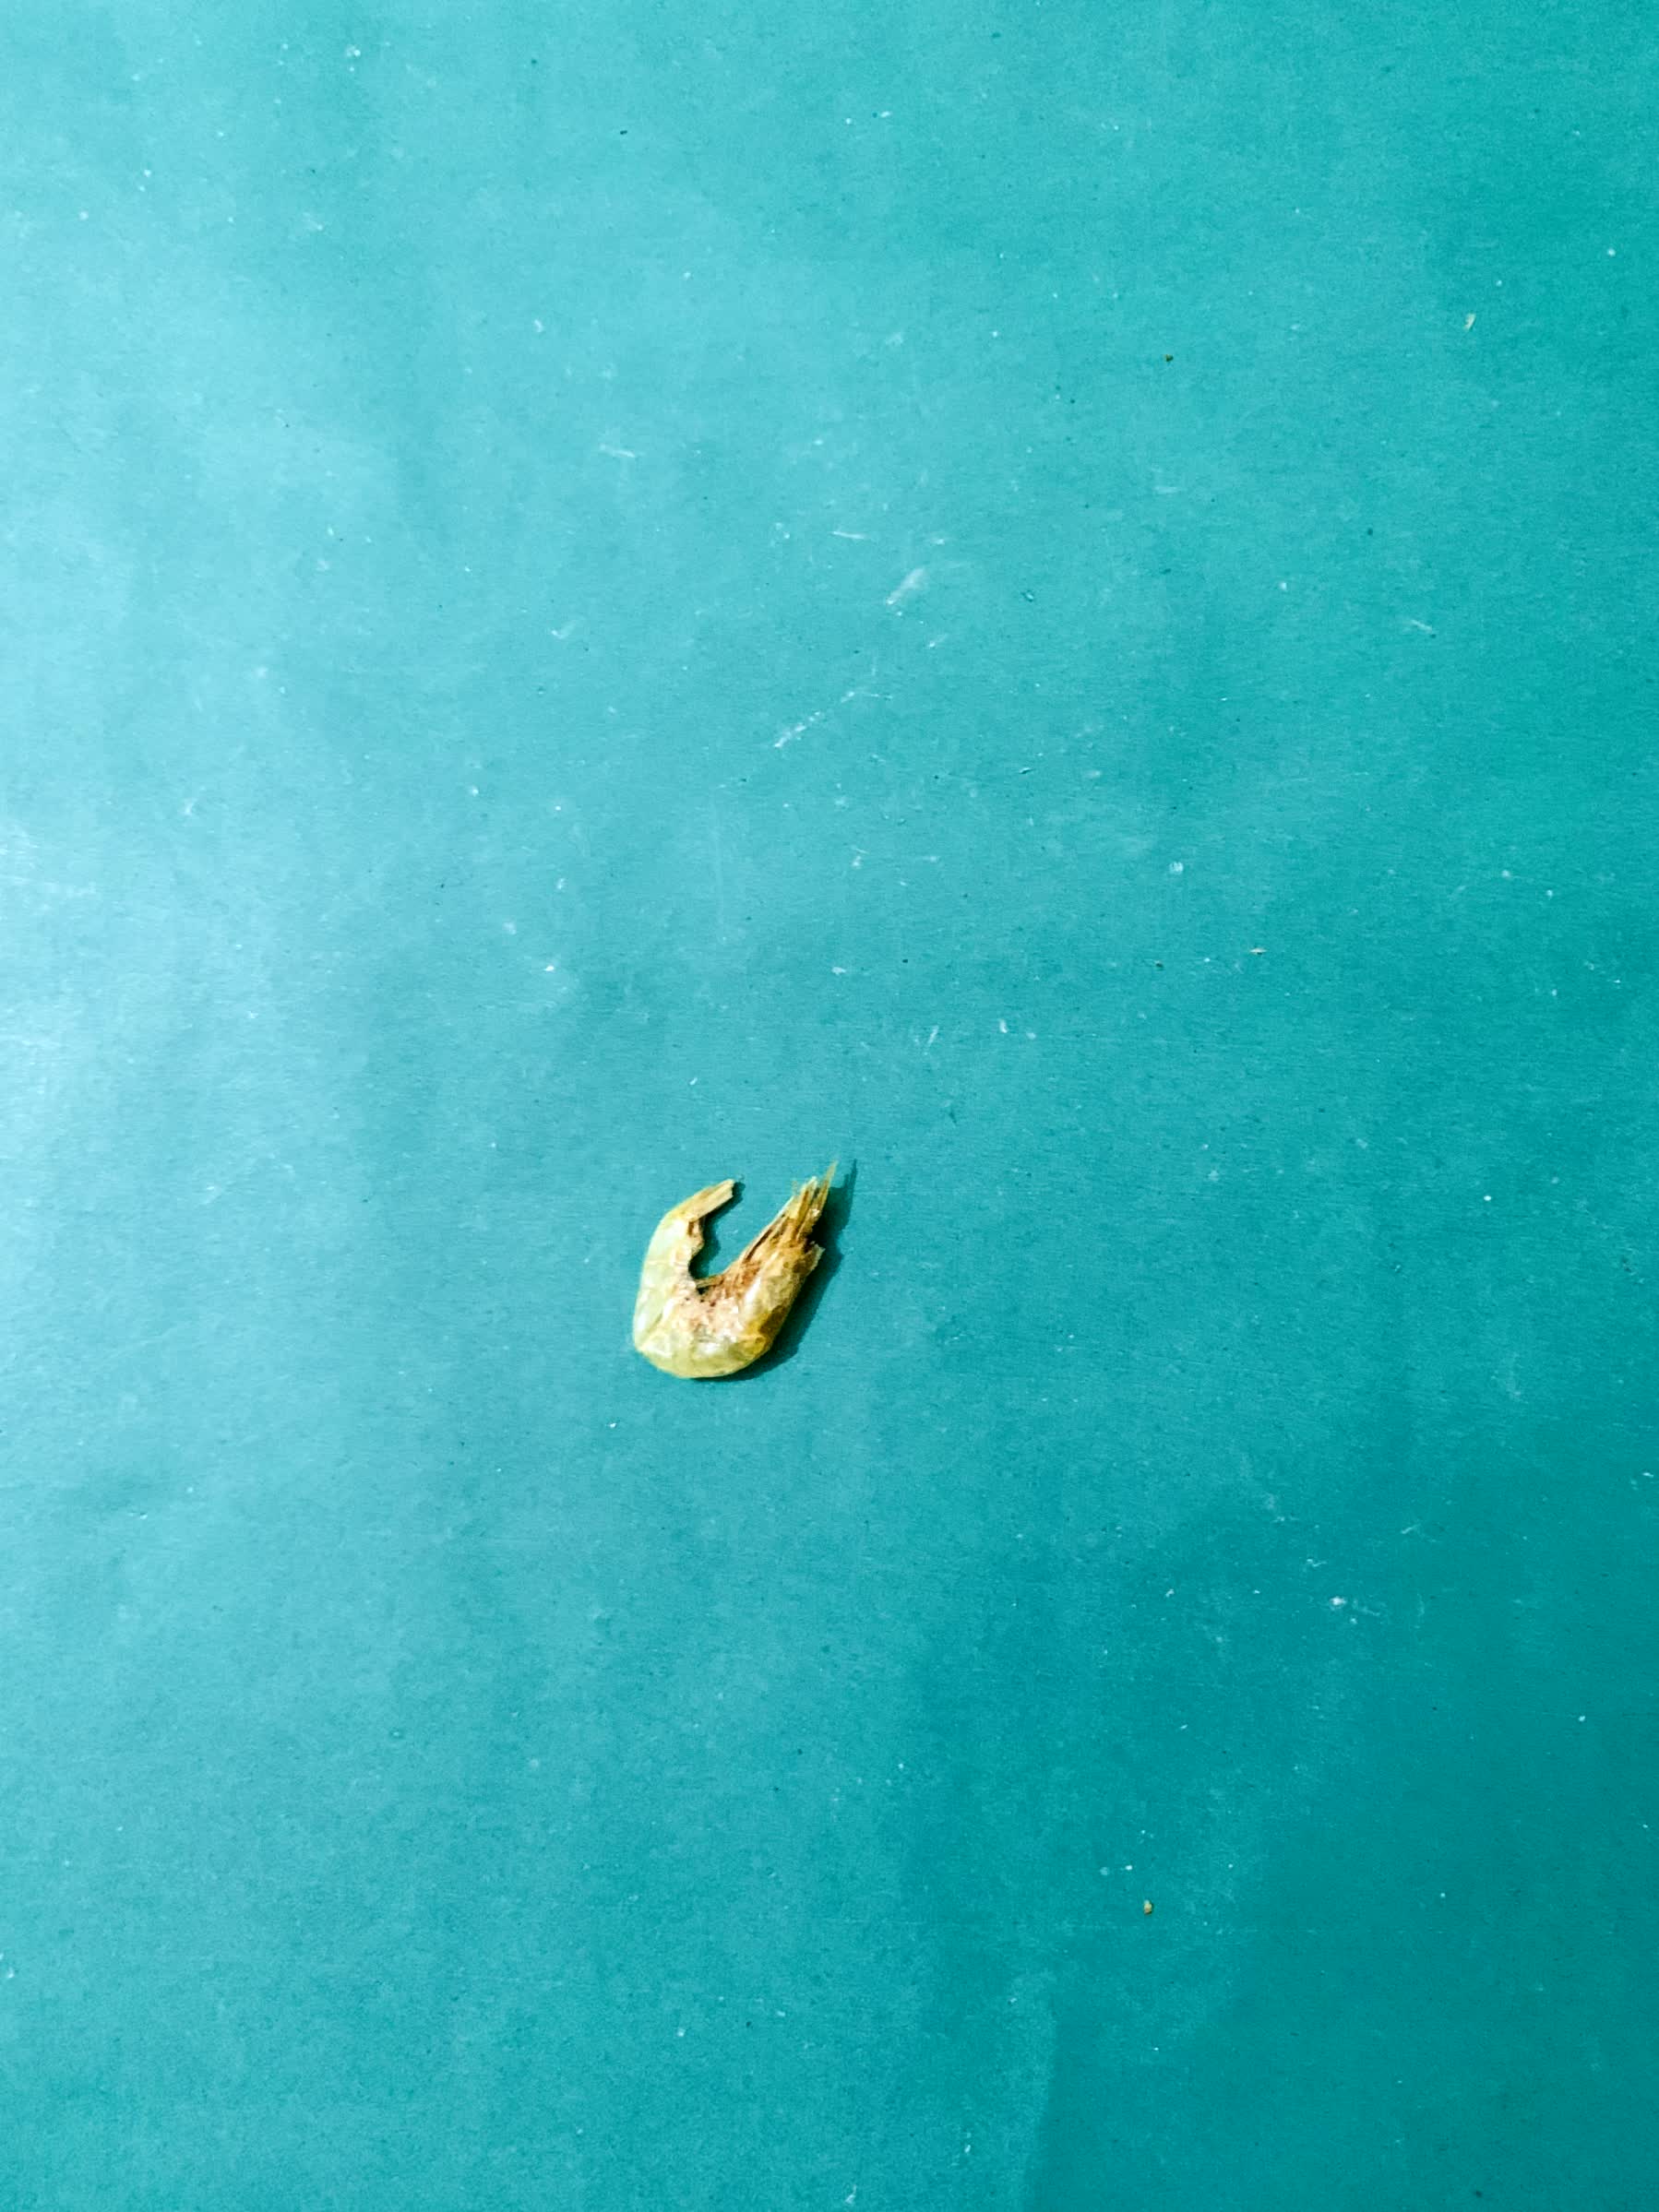
Species: chingri